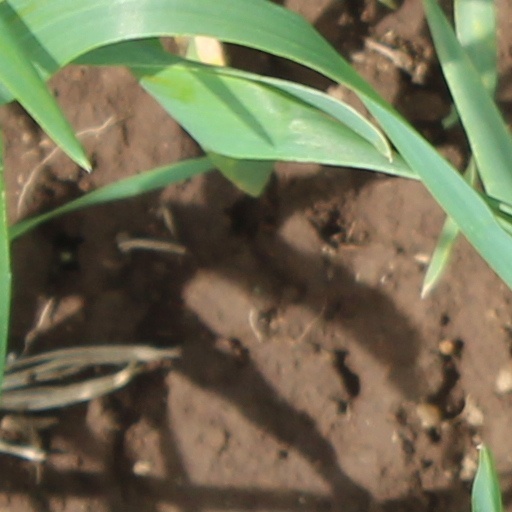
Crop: wheat